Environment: real
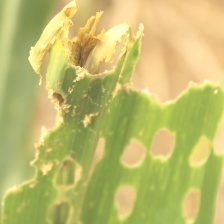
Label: fall_armyworm